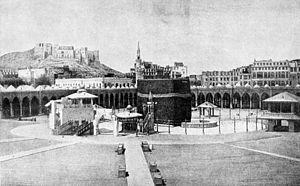
La destruction de sites liés à l'Islam précoce est un processus toujours en cours essentiellement dans la région du Hedjaz en Arabie saoudite occidentale, en particulier dans les villes saintes de La Mecque et Médine. Il s'agit principalement de la démolition de mosquées anciennes, de cimetières, de tombeaux de Saints, de mausolées et autres sites associés à des personnalités historiques vénérées par les musulmans. Par ces destructions, l'État saoudien cherche à empêcher le culte des saints et la vénération des tombeaux sur son territoire, conformément à la compréhension salafiste des textes de l'islam. Beaucoup de ces démolitions sont également justifiées par l'extension continue de la Mosquée sacrée à La Mecque, et de la Mosquée du Prophète à Médine, et de leurs annexes toujours plus vastes pour accueillir les pèlerins du Hajj, dont le nombre croît avec les années.